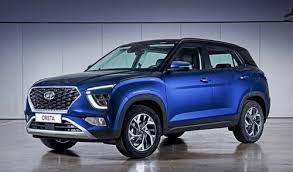
Label: noambulance